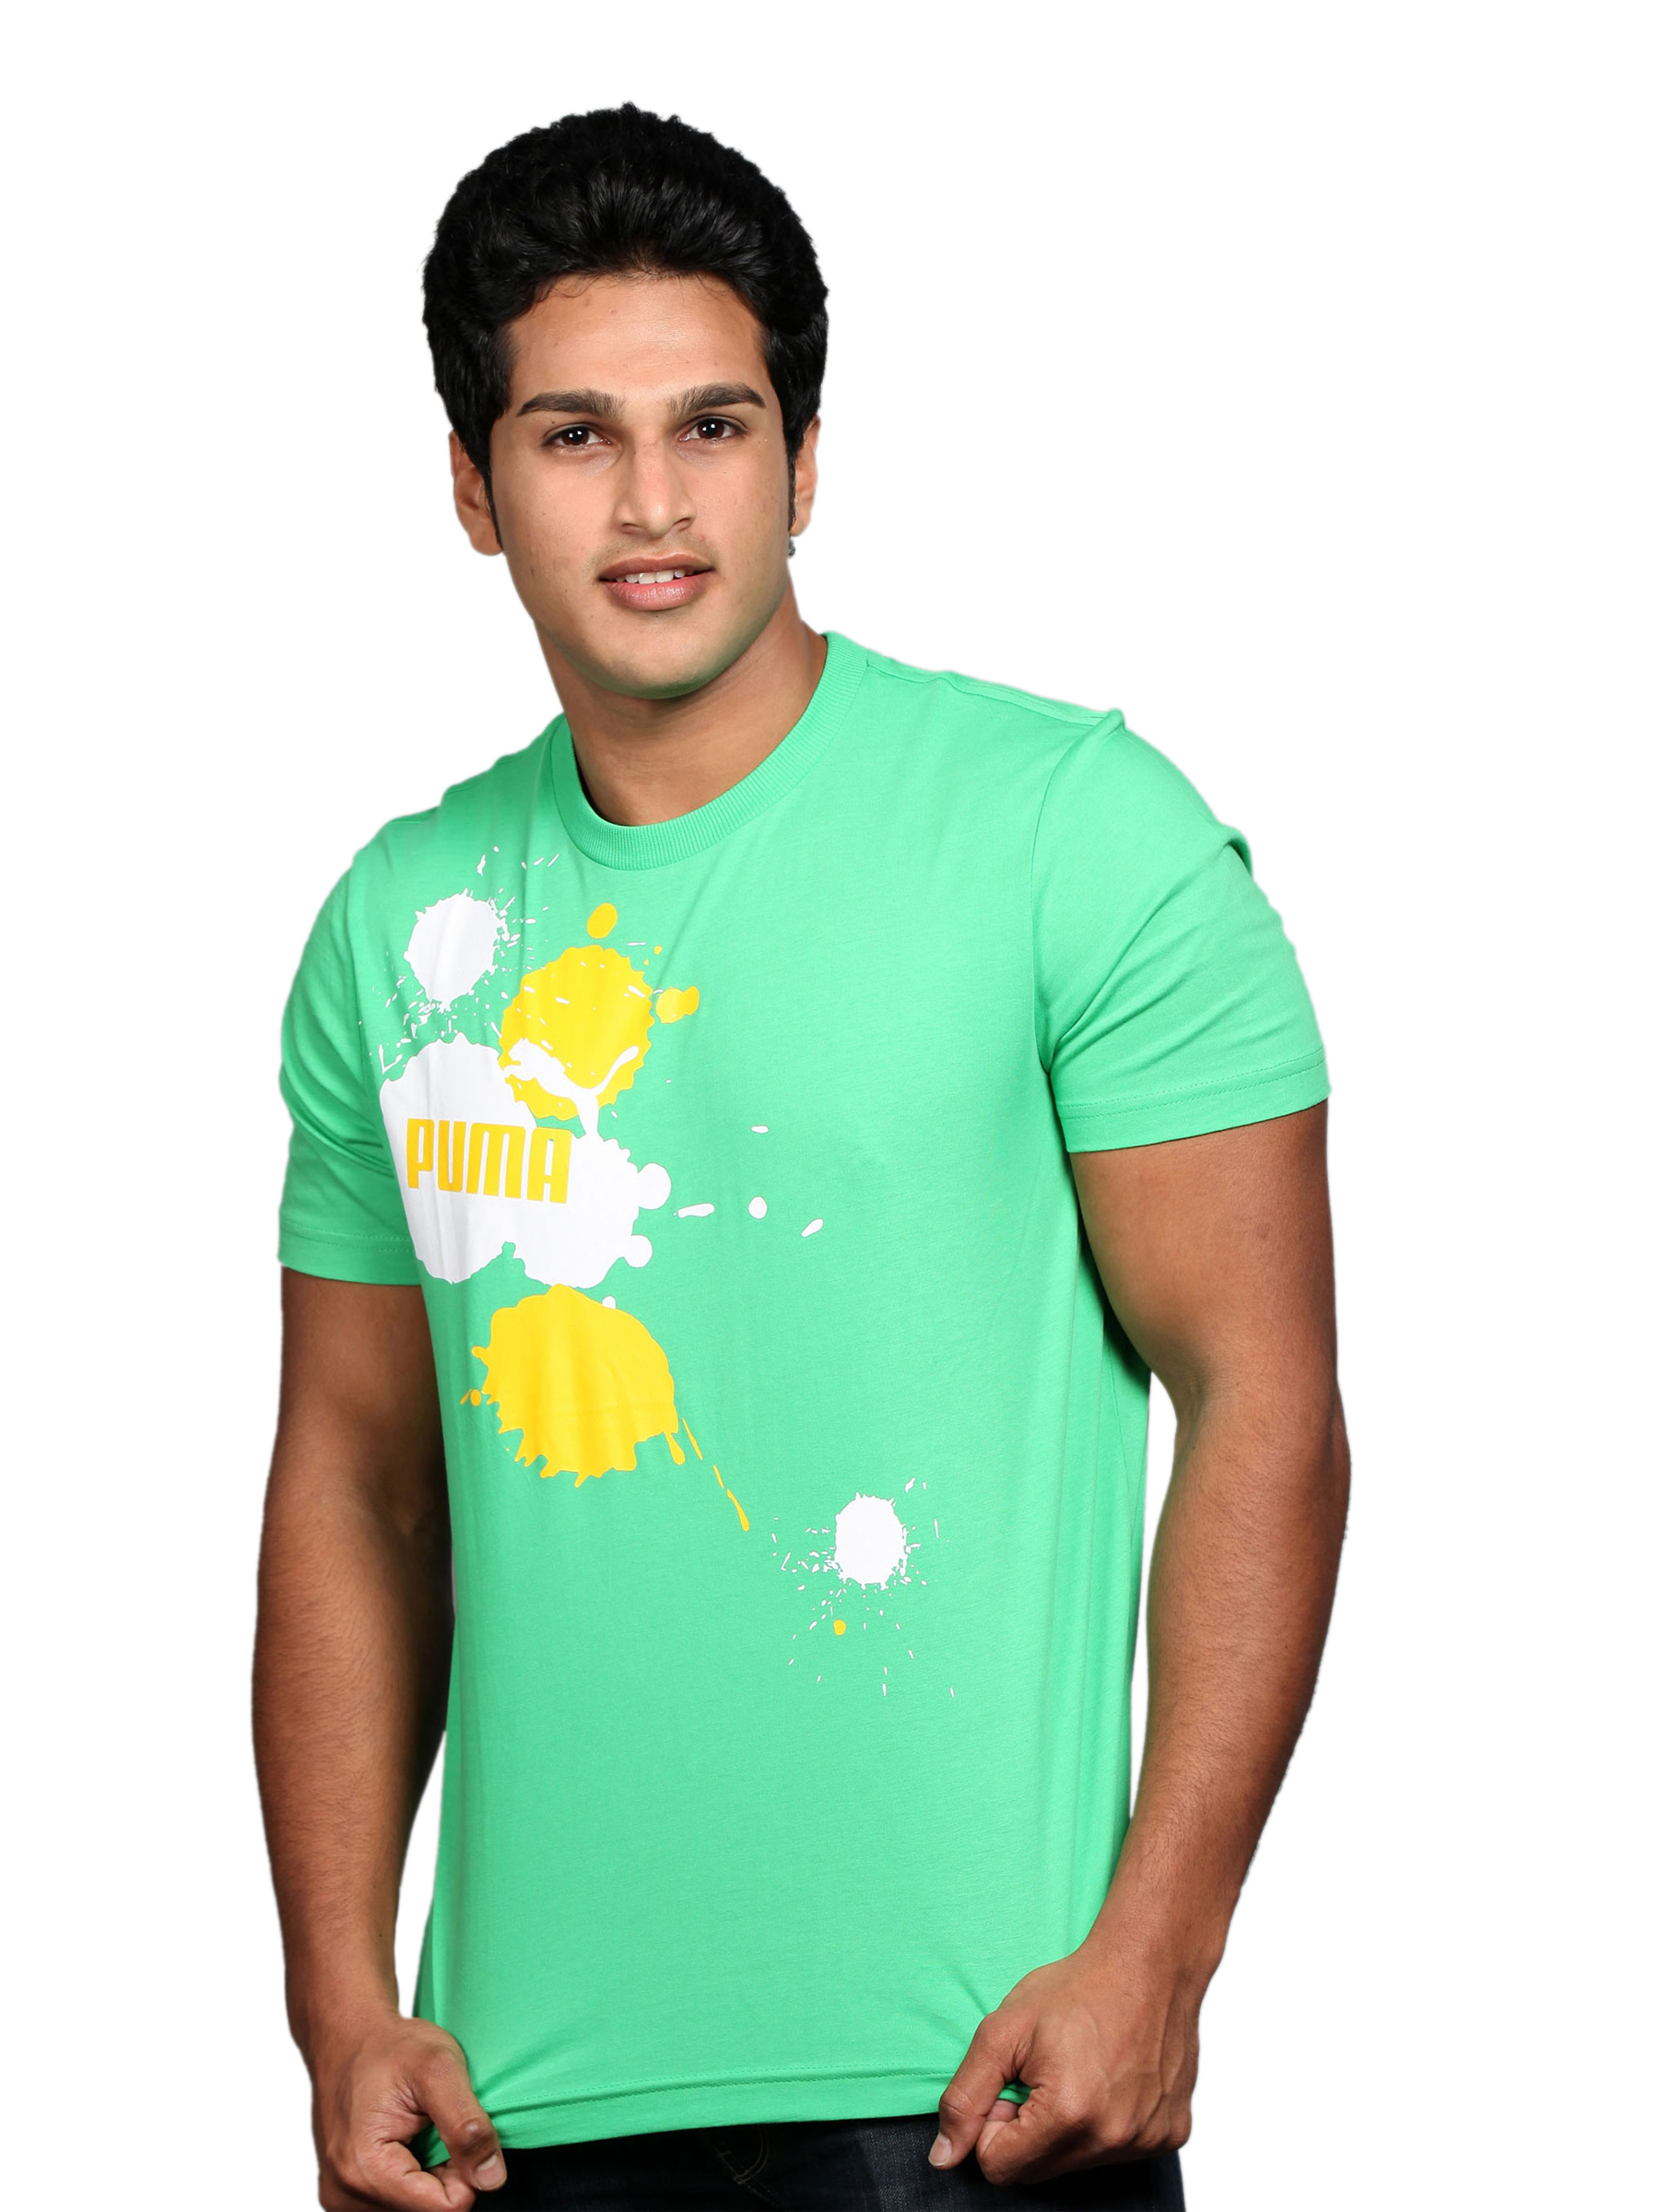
Puma Men's Splatter Green T-shirt
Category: Apparel / Topwear / Tshirts
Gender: Men
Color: Green
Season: Fall 2010
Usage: Casual